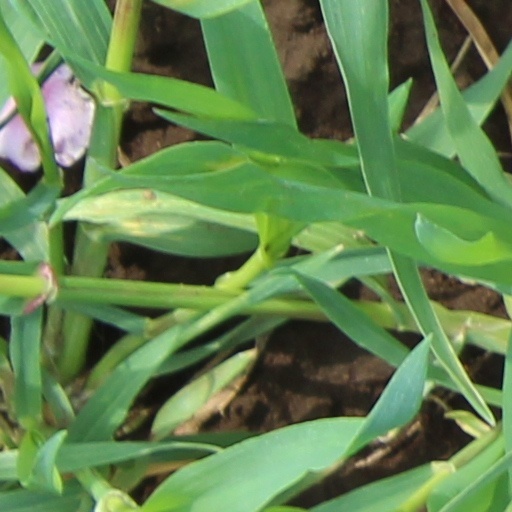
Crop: wheat